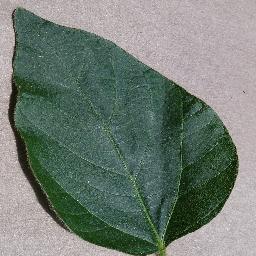
Label: Soybean___healthy